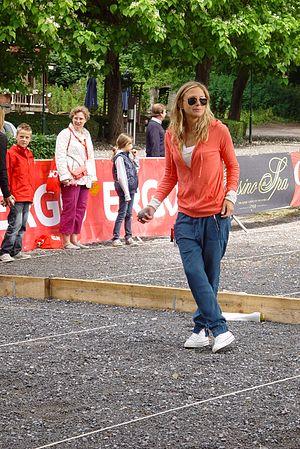
Julie TATON en 2011, au tournoi de pétanques des décideurs, à SPA.
Miss Belgique est un concours de beauté féminin, tenu depuis 1928 pour désigner la représentante de la Belgique. Le comité a été présidé par Cécile Muller de 1969 à 2005, et depuis 2005 par Darline Devos.